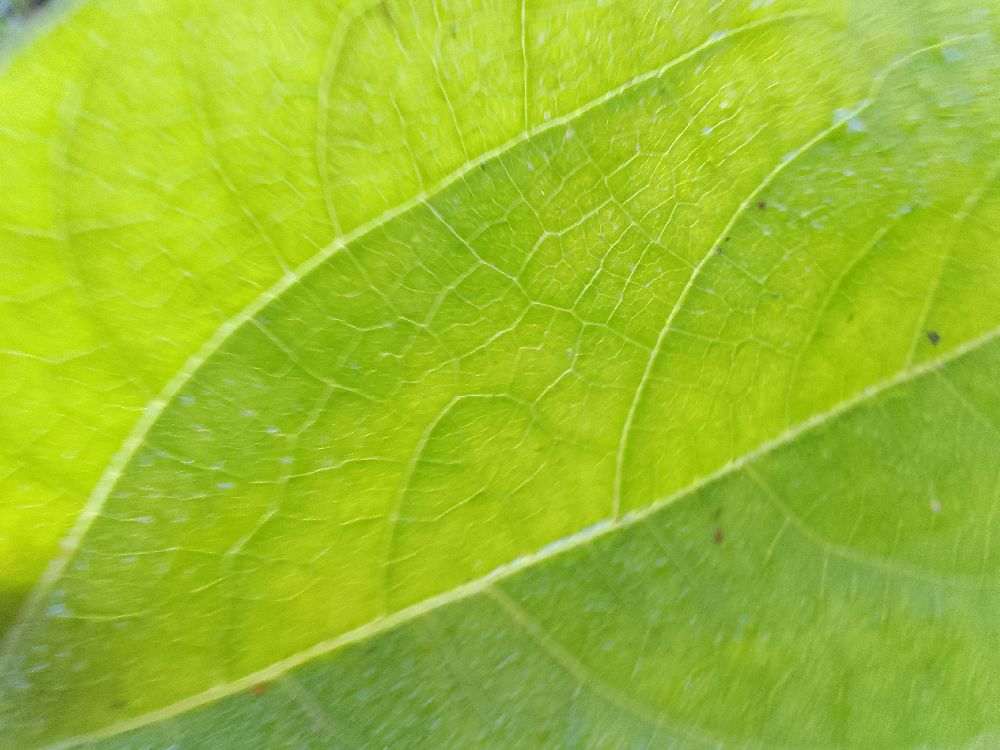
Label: healthy